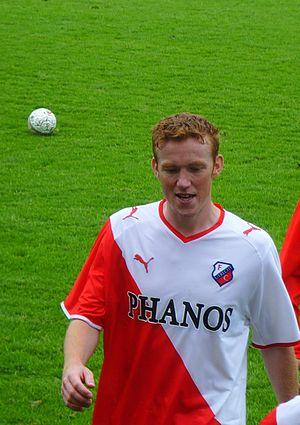
Hans Somers est un footballeur belge qui évoluait au poste de milieu de terrain.